Toronto Transit Commission bus system

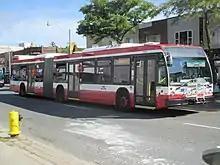
Nova LFS diesel articulated bus

Introduced in 2013, the Nova Bus articulated buses are the third generation of articulated buses in Toronto, the earlier two being those manufactured by General Motors (operating from 1982 to 1987) and by Orion-Ikarus (operating from 1987 to 2003). The total cost of the Nova articulated fleet was $143.7million. Fewer operators are required as the 18-metre articulated bus (carrying 46 seated and approximately 31 standing passengers) has 45 percent more passenger capacity than a 12-metre bus. Each bus can accommodate two standard wheelchairs and provides nine priority passenger seats. Each bus features three doors, LED interior and exterior lighting and automatic central air conditioning and heating. The "clean diesel" engines minimize engine exhaust emissions using electronic engine controls and treatment systems for diesel exhaust.